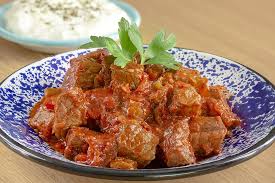
Yemek: et_sote